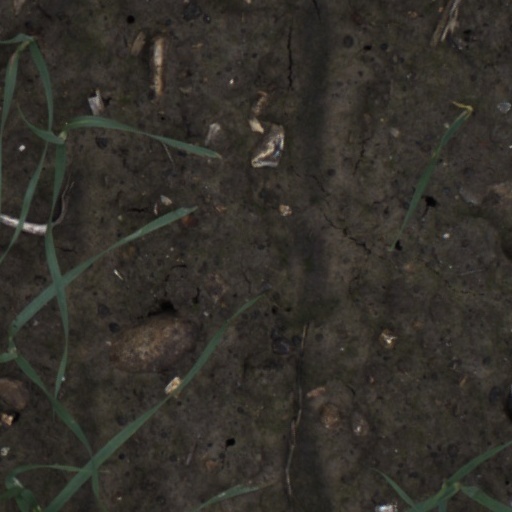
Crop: wheat